Fauna of Canada

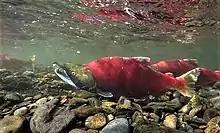
Sockeye salmon

Canada's rivers are famous for their annual runs of Atlantic salmon on the east coast and Pacific salmon on the west coast. Canada's many freshwater lakes and streams are home to rainbow trout, Arctic char, and brook trout. In the past, invasive species such as the lamprey and zebra mussel have threatened these native species, and while efforts to combat them have been made they still remain a hazard in some areas, and there is an ongoing effort to prevent the spread of Asian carp from the United States.